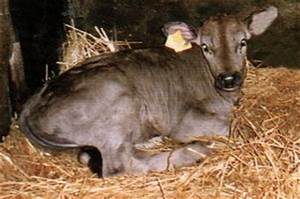
Label: mucca